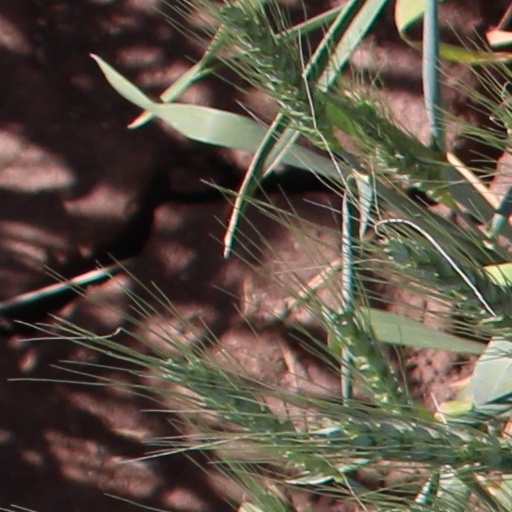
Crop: wheat